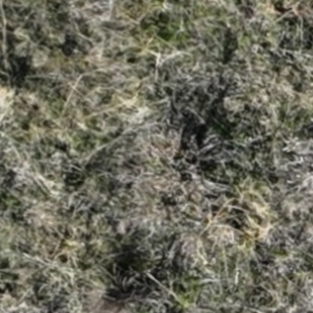
Month: october